Neo-Impressionism

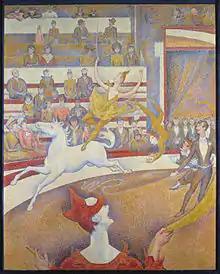
Georges Seurat, "Le Cirque", 1891, oil on canvas, 185 x 152 cm, Musée d'Orsay, Paris

Divisionism, along with the Neo-Impressionism movement as a whole, found its beginnings in Georges Seurat's masterpiece, "A Sunday Afternoon on the Island of La Grande Jatte". Seurat was classically trained in the École des Beaux-Arts, and, as such, his initial works reflected the Barbizon style. Studying under Pierre Puvis de Chavannes, Seurat intensely pursued interests in line and color, color theory, and optical effects, all of which formed the basis of Divisionism. In 1883, Seurat and some of his colleagues began exploring ways to express as much light as possible on the canvas. By 1884, with the exhibition of his first major work, "Bathing at Asnières", as well as croquetons of the island of La Grande Jatte, Seurat's style began taking form with an awareness of Impressionism, but it was not until he finished "La Grande Jatte" in 1886 that he established his theory of chromo-luminarism. Although this painting was originally rejected by the official salon it attracted the Salon des Indépendants where Paul Signac was engaged.